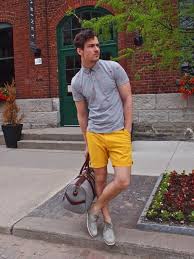
Label: Brogue